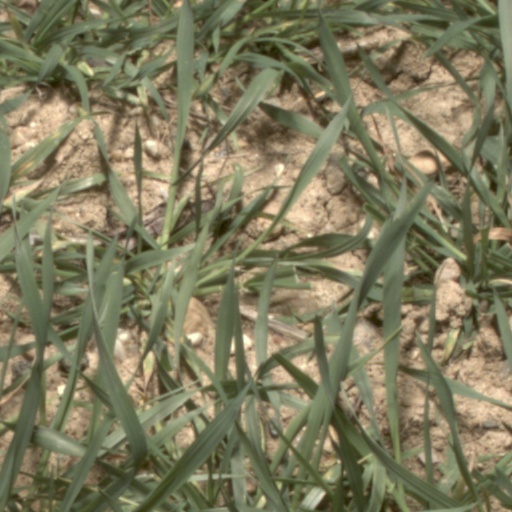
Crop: wheat